Lansdown Guilding

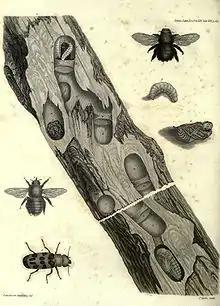
Guilding's illustration of the life history of "Cissites maculata" and "Xylocopa"

Guilding was born on 9 May 1797 in Kingstown, Saint Vincent and the Grenadines. He was one of six siblings, son of the Reverend John Guilding and his wife Sarah. In 1802, at the age of 5, he was sent to England, where he studied at Oxford University. In 1817, after receiving a B.A. degree, he returned to his home country. His father died in 1818, and he took up work as garrison chaplain and left for England in 1819. In 1821, Guilding travelled to England to marry Mary Hunt, daughter of the Rev. S. Hunt, rector of Wakerly and St. George's Church, Stamford. From 1824 to 1826 he disputed with Robert Herries for the right to payment for paupers' funerals. Herries claimed that Guilding had expunged the minutes of some meetings to change the vote of a vestry election, causing Herries to lose his position. Guilding stated that it was "just a misunderstanding”.